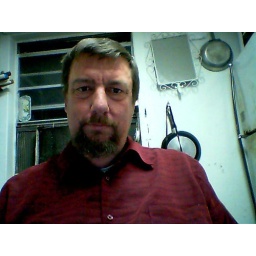
calm in red shirt in shed